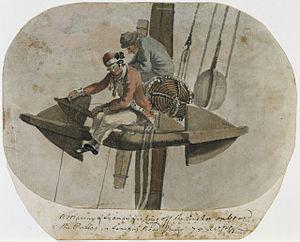
Soldat de marine et matelot pêchant sur une ancre lors d'un voyage vers la côte africaine. 1775.
Le Héros est un vaisseau de ligne de 74 canons de la Marine royale française. C'est un vaisseau de force à deux ponts construit selon les normes définies dans les années 1740 par les constructeurs français pour obtenir un bon rapport coût/manœuvrabilité/armement afin de pouvoir tenir tête à la marine anglaise qui dispose de beaucoup plus de navires depuis la fin des guerres de Louis XIV. Il est célèbre pour avoir été le vaisseau amiral du bailli de Suffren pendant la guerre d'indépendance des États-Unis. Il participe à six batailles navales depuis l'Atlantique jusqu'aux côtes indiennes en 1781-1783. Il est détruit lors du siège de Toulon, en 1793.